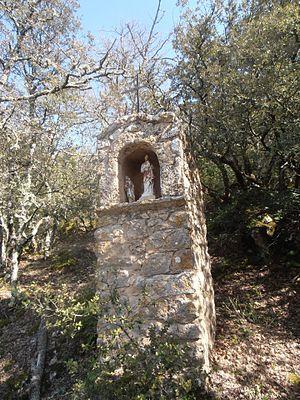
Var, Fox-Amphoux, oratoire
Fox-Amphoux est une commune française située dans le département du Var en région Provence-Alpes-Côte d’Azur. Elle fait partie du territoire Haut-Var Verdon.